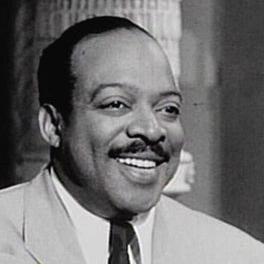
Age: 50